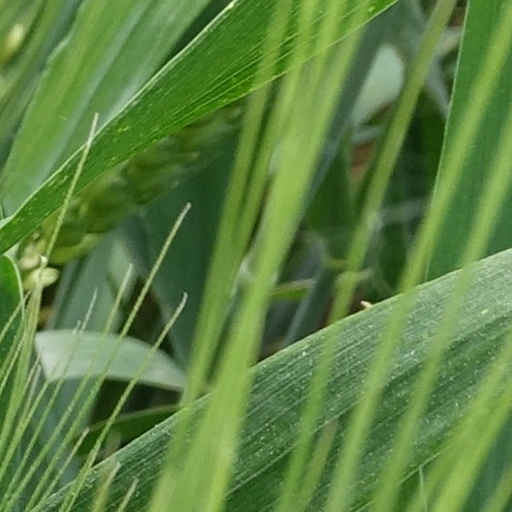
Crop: wheat